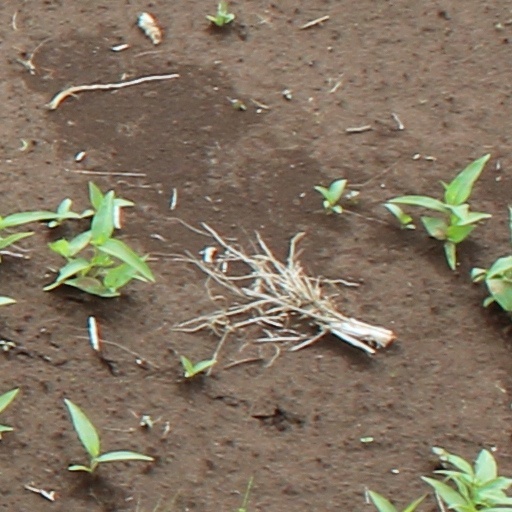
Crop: wheat